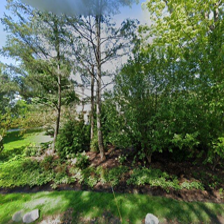
Label: streetView